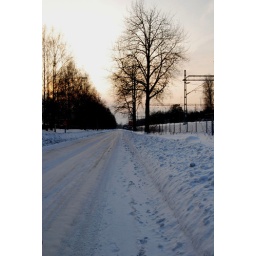
- train under water -